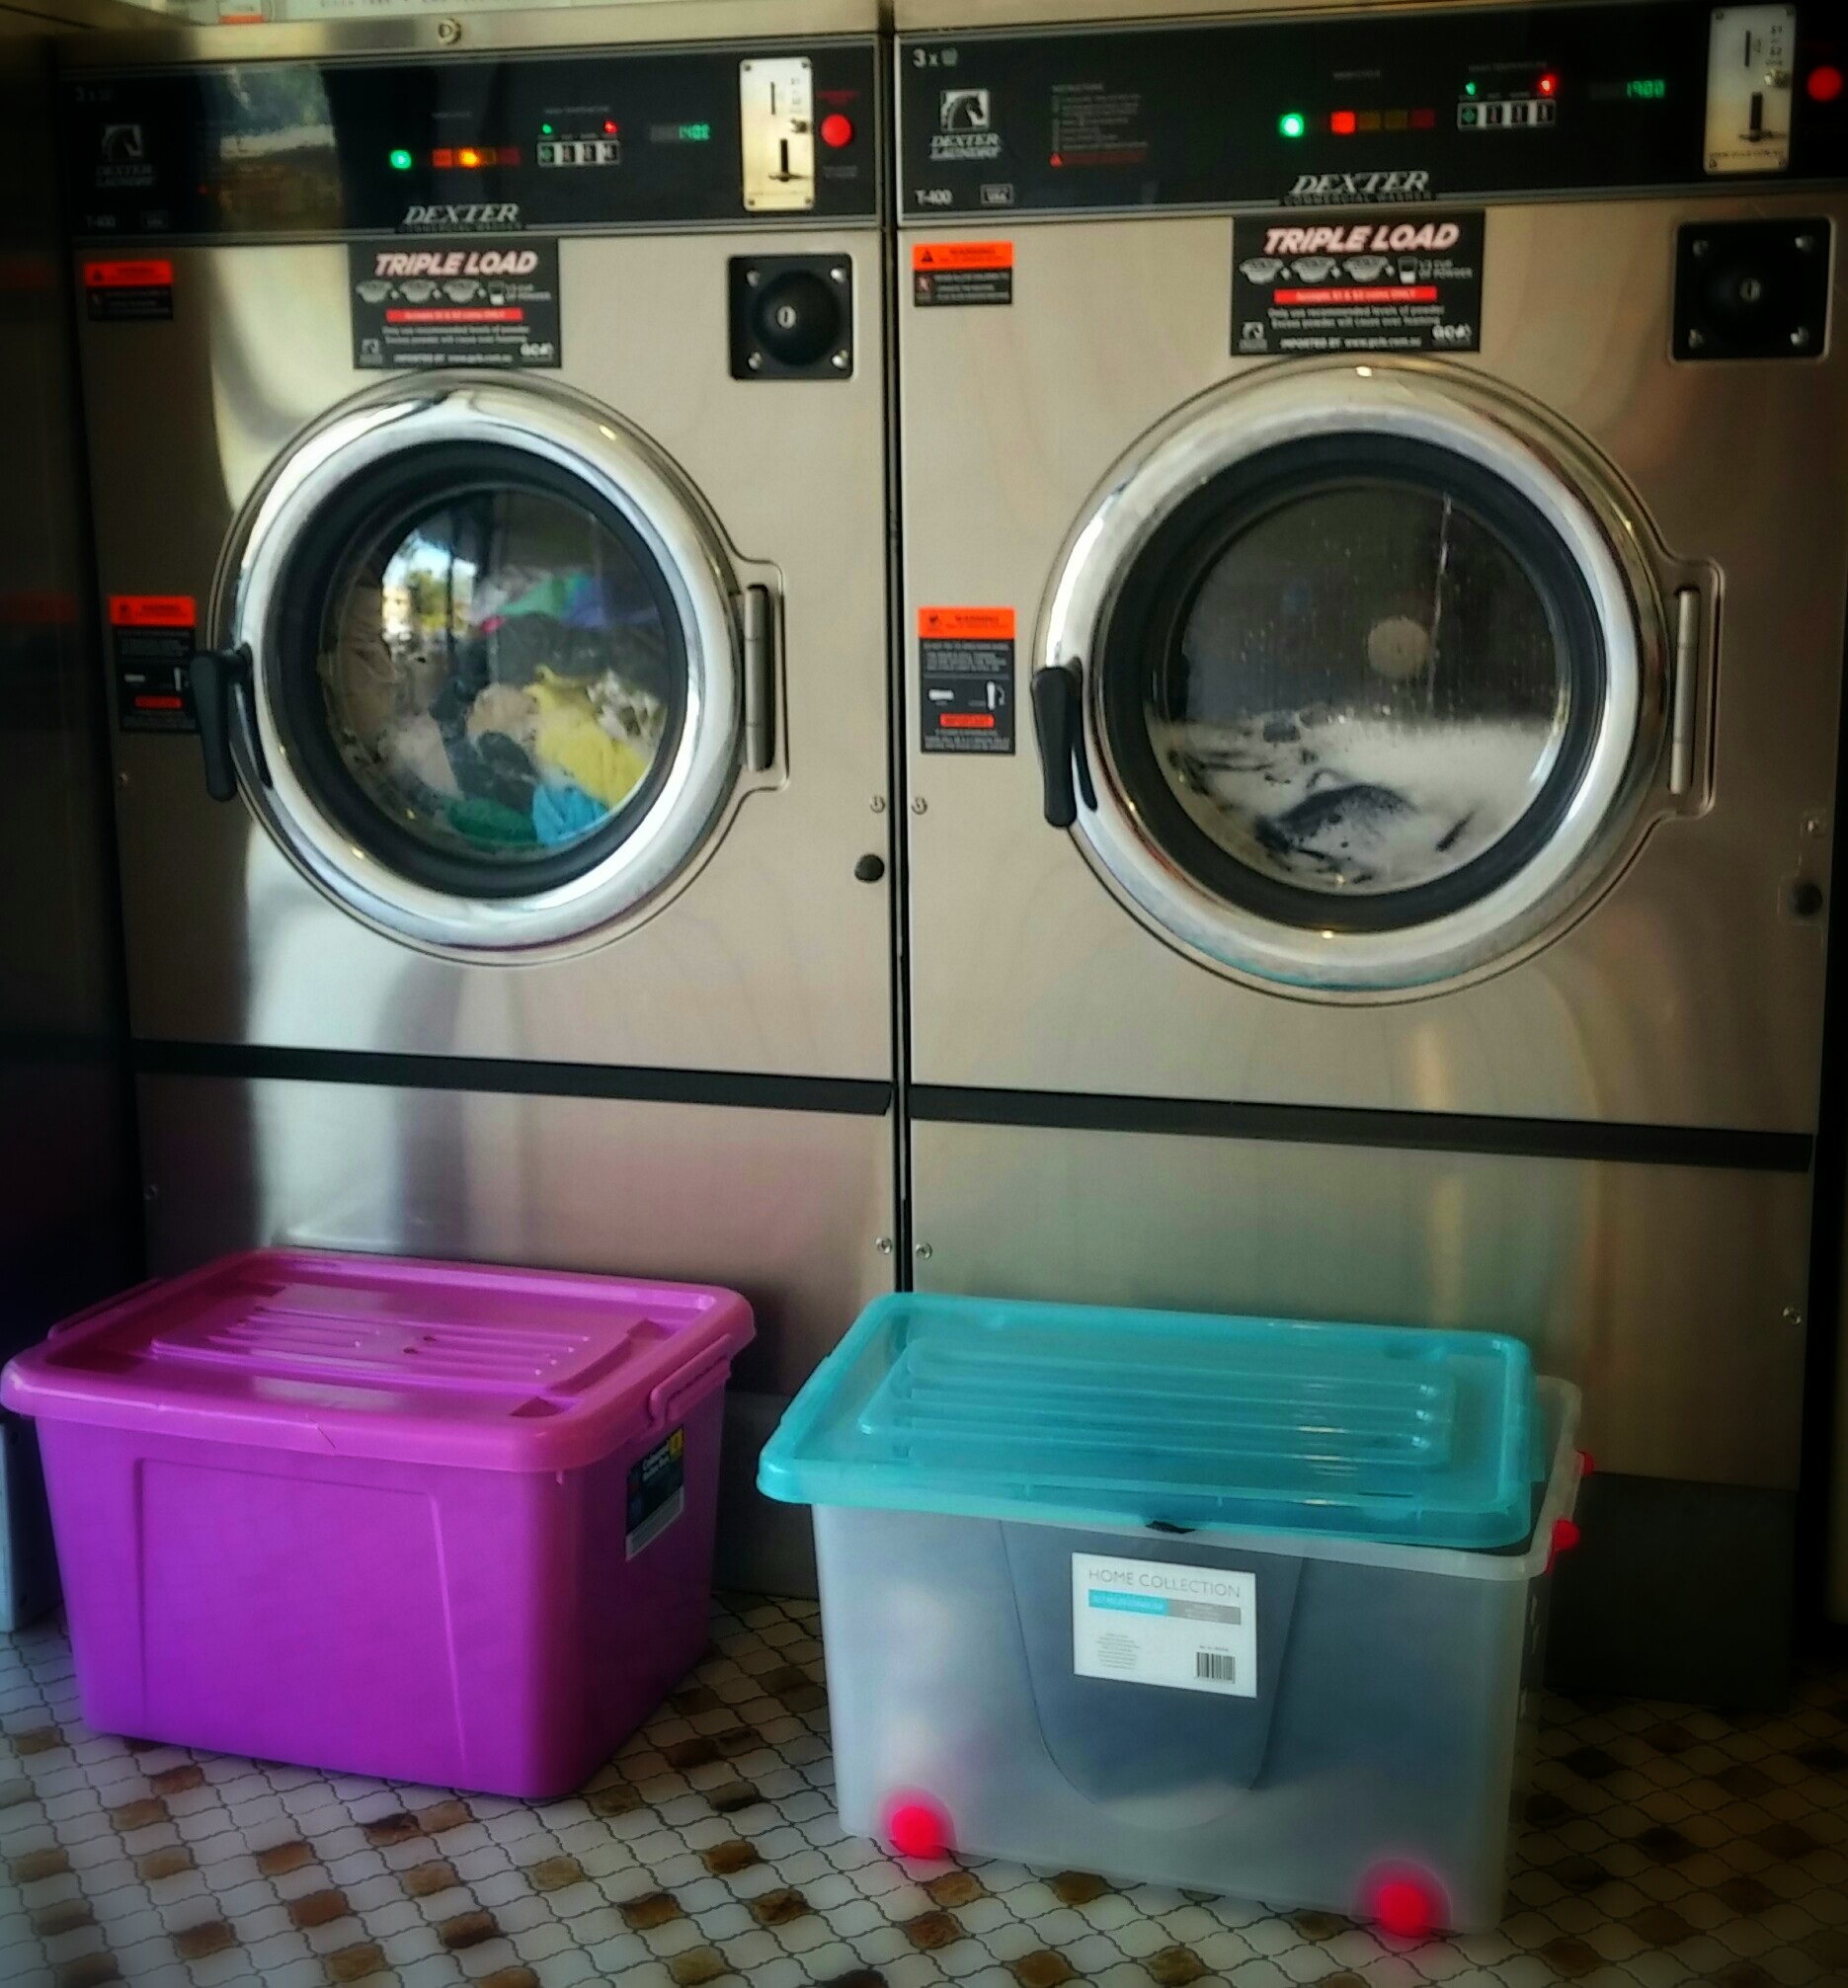
washing, wash, room, laundry, laundromat, launderette, washing machine, clothes dryer, wash day, major appliance